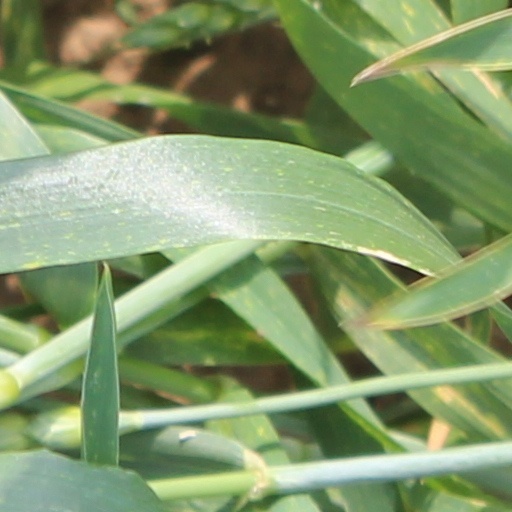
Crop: wheat